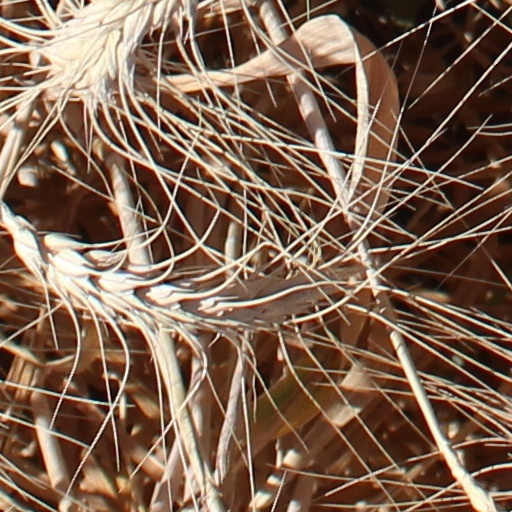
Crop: wheat